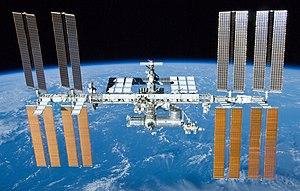
La station spatiale est, au cinéma, un des cadres récurrents du film de science-fiction. Elle est présente dans plusieurs films tels que 2001, l'Odyssée de l'espace et Life : Origine inconnue. Il existe aussi des documentaires sur des stations spatiales réellement existantes, tels ceux sur la Station spatiale internationale et Mir dans Space Station 3D et 16 levers de soleil.